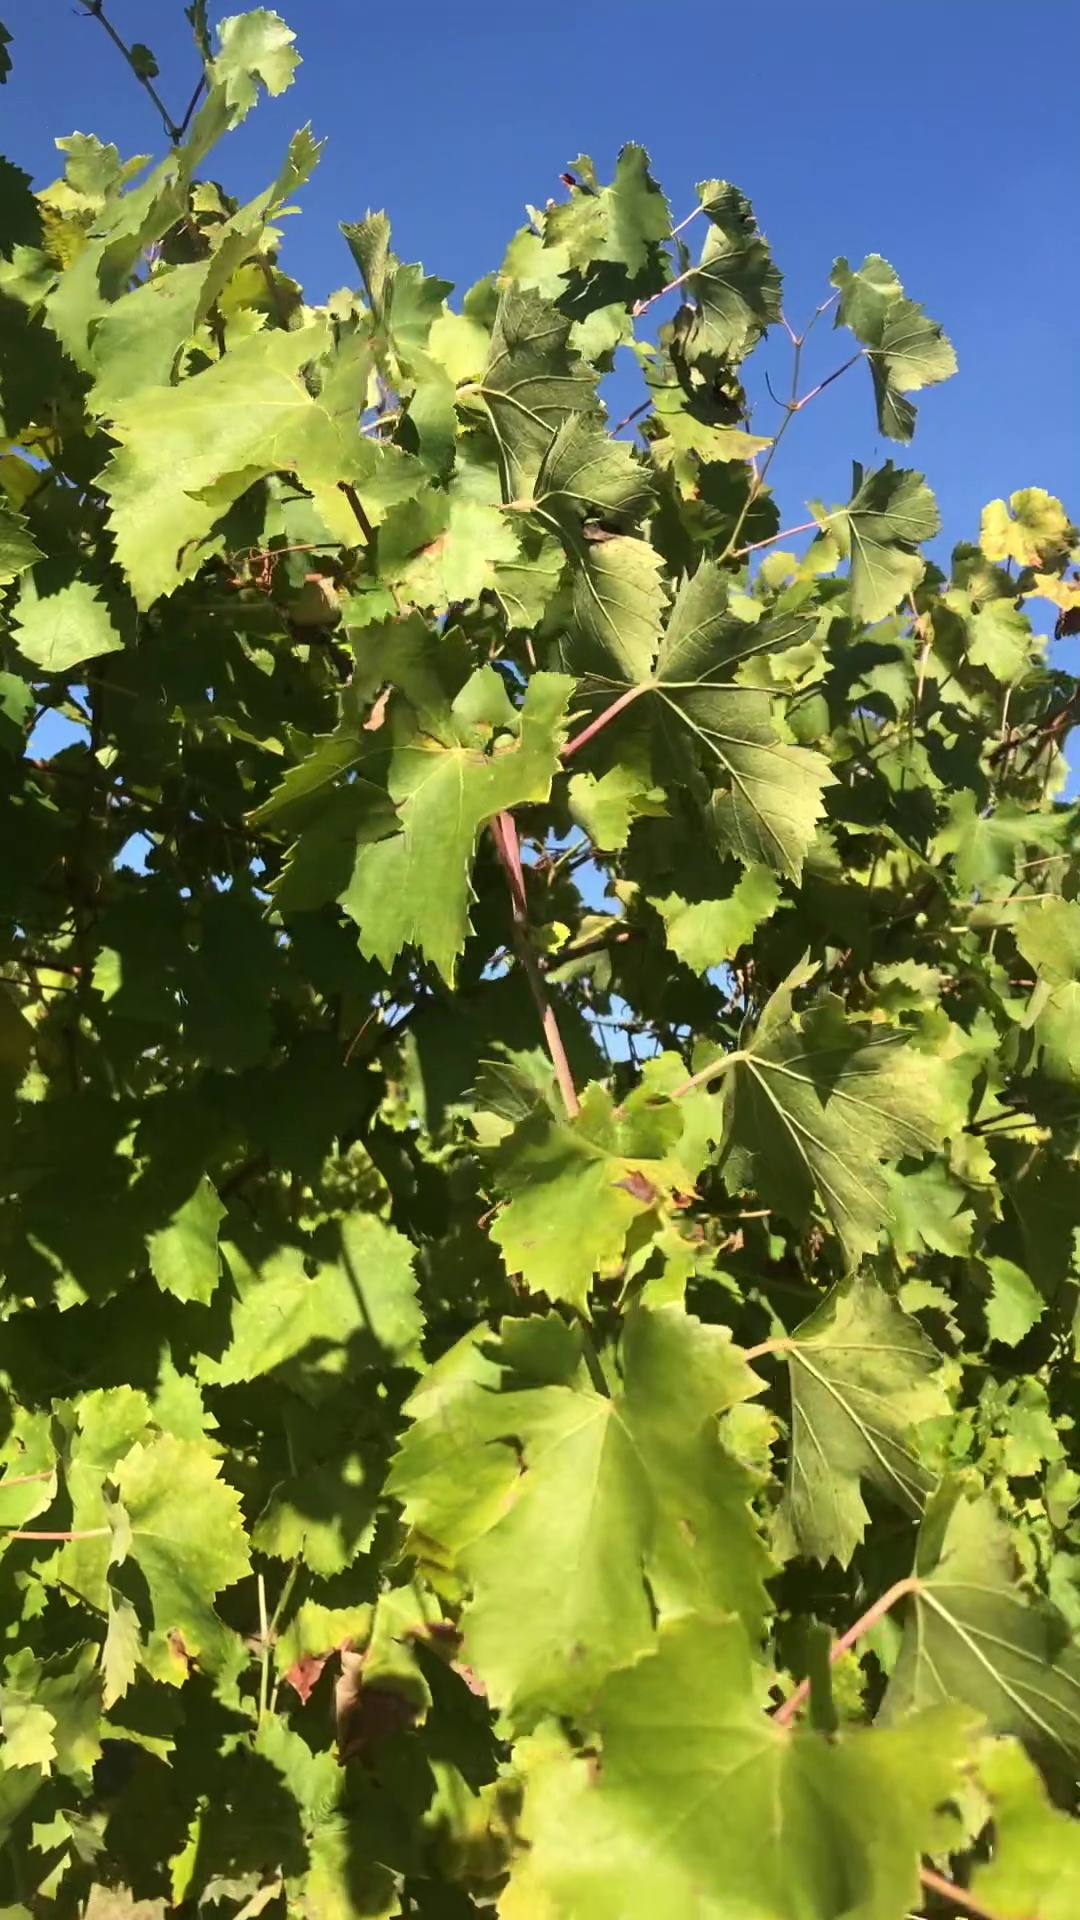
Label: healthy